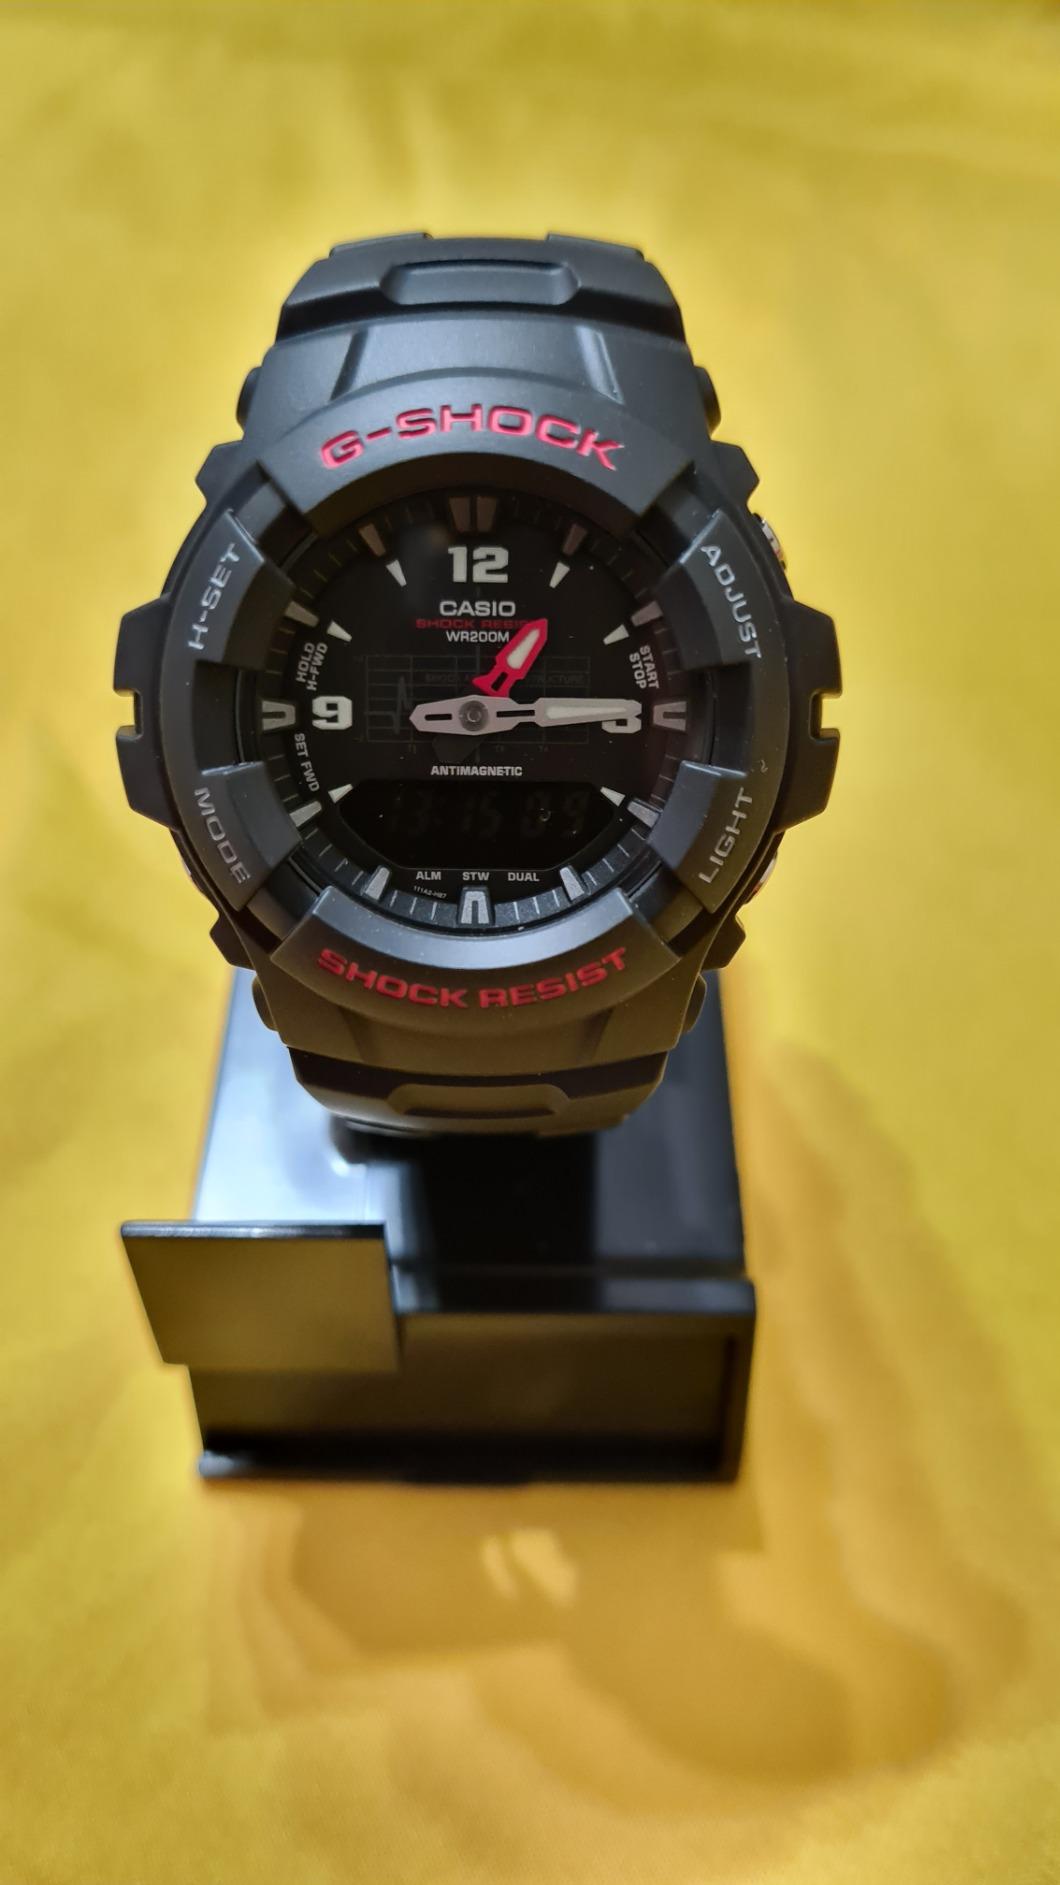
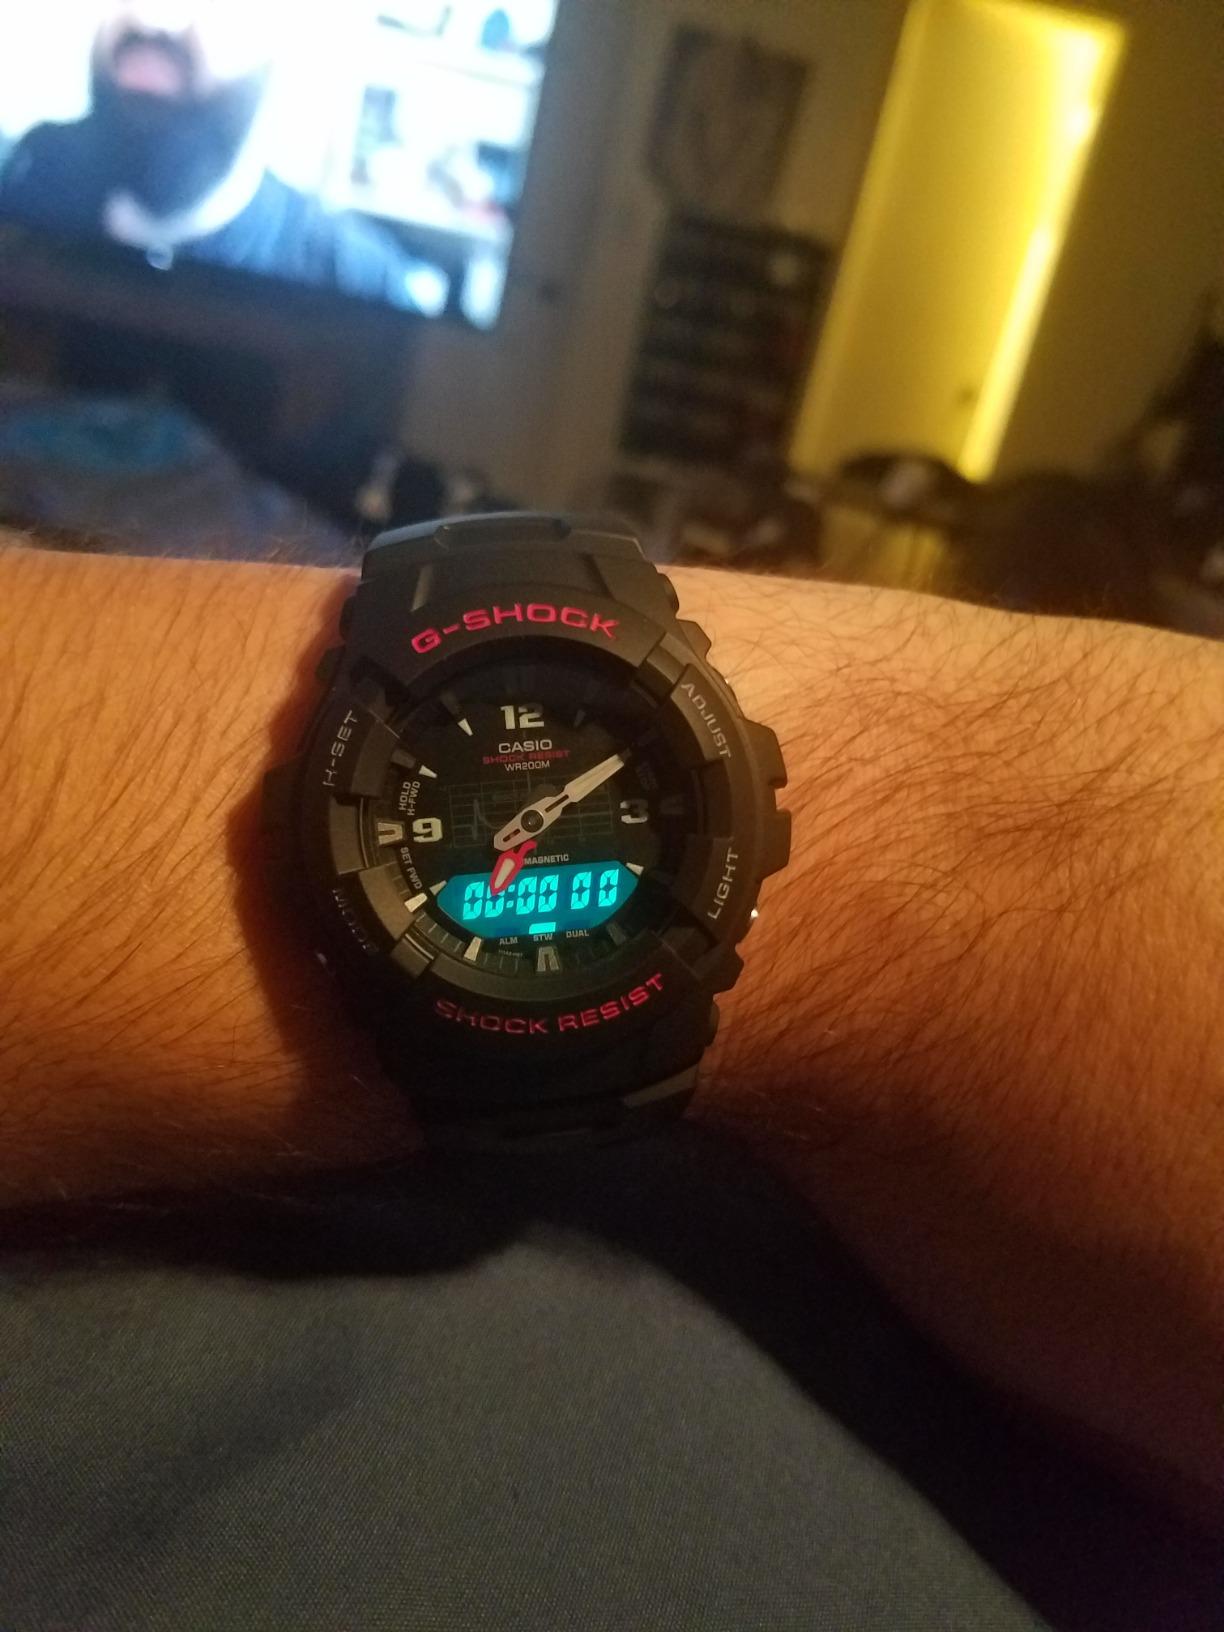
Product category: accessories_watch
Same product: yes